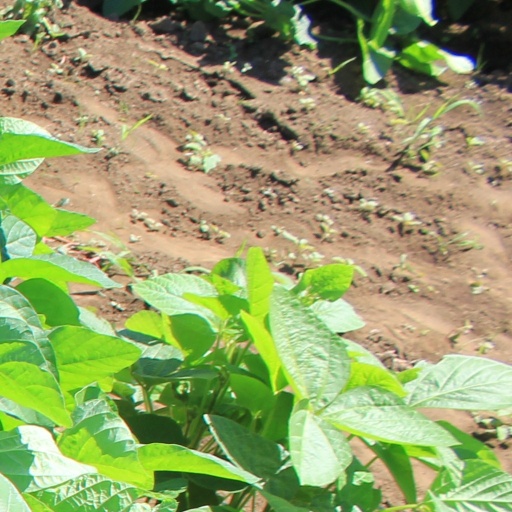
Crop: soybean